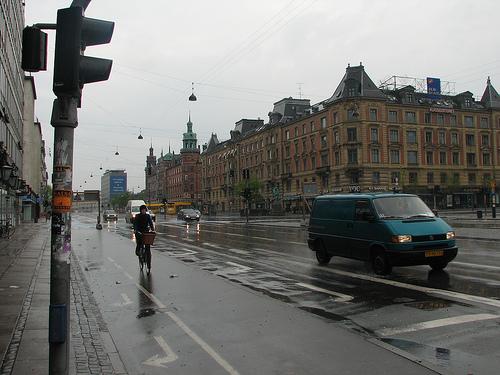
Weather: rain or strom